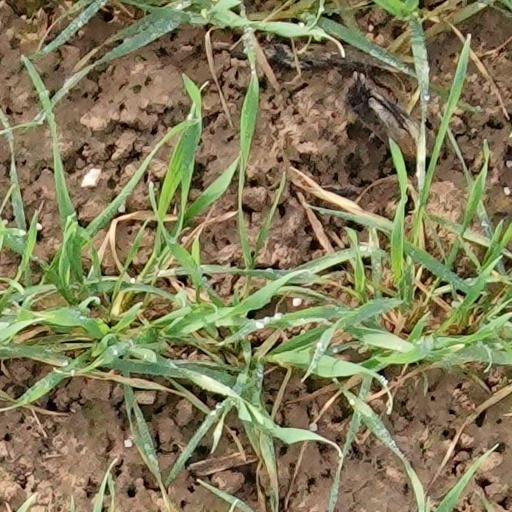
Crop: wheat